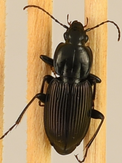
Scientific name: Pterostichus trinarius
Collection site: Blandy Experimental Farm NEON (BLAN), plot BLAN_009